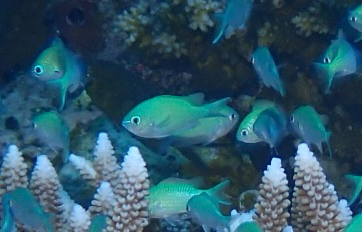
Chromis viridis (Blue-green Chromis)